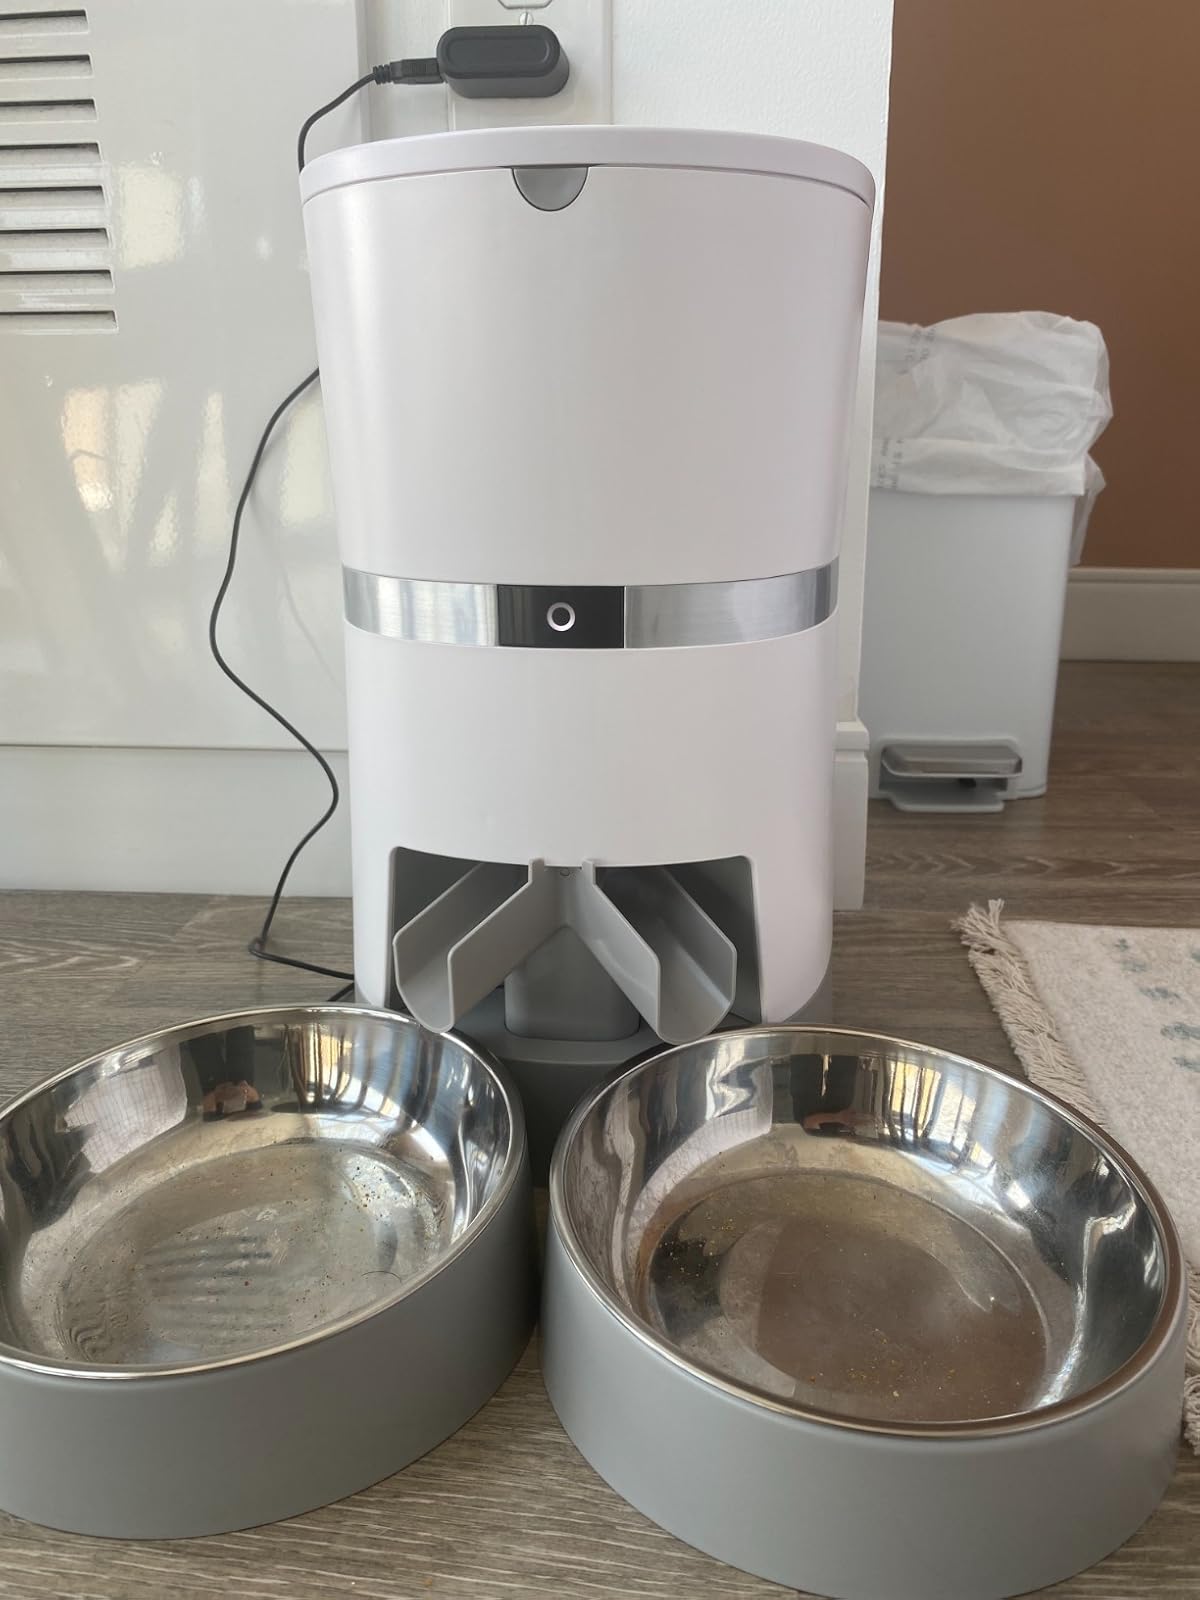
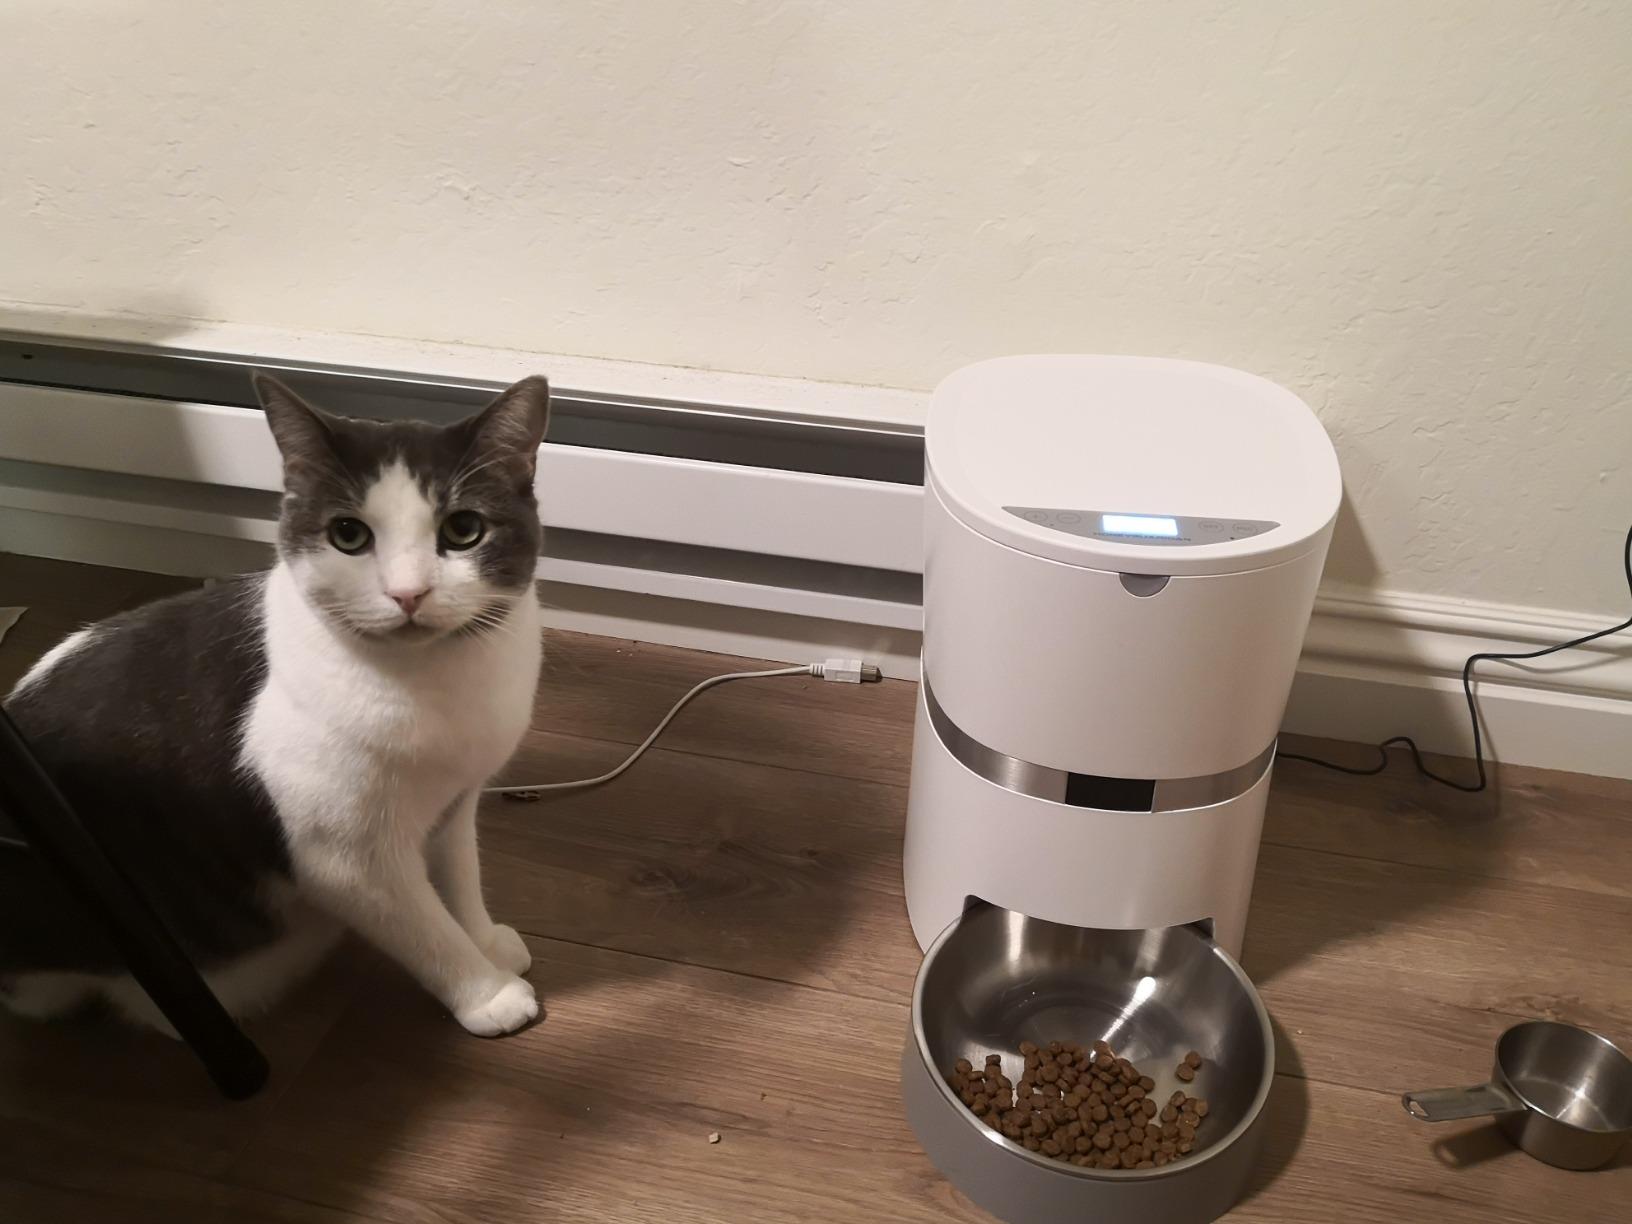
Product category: items_feeder
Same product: no